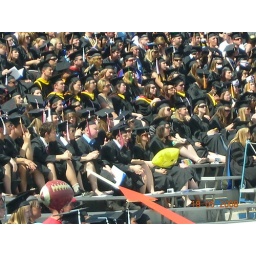
You can see Jared Again in front of the Orange Arrow with his little cute face burning away!